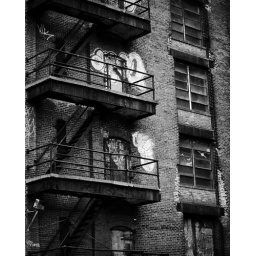
Beacon Hill in black &amp;amp; white